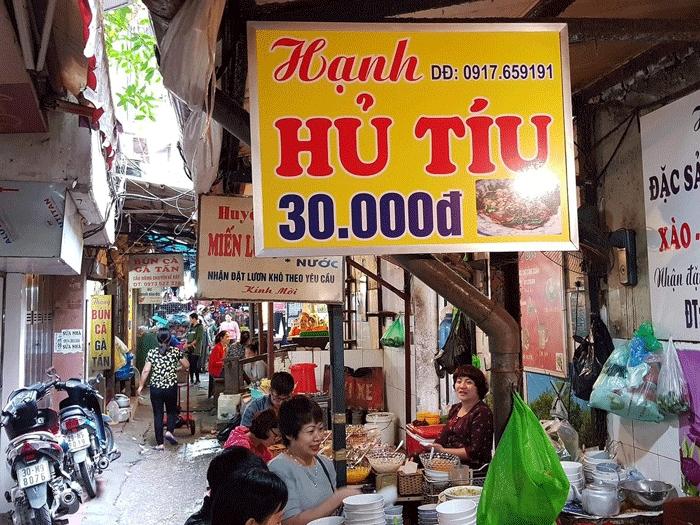
hai chiếc xe máy đang xuất hiện ở bên trái của con ngõ